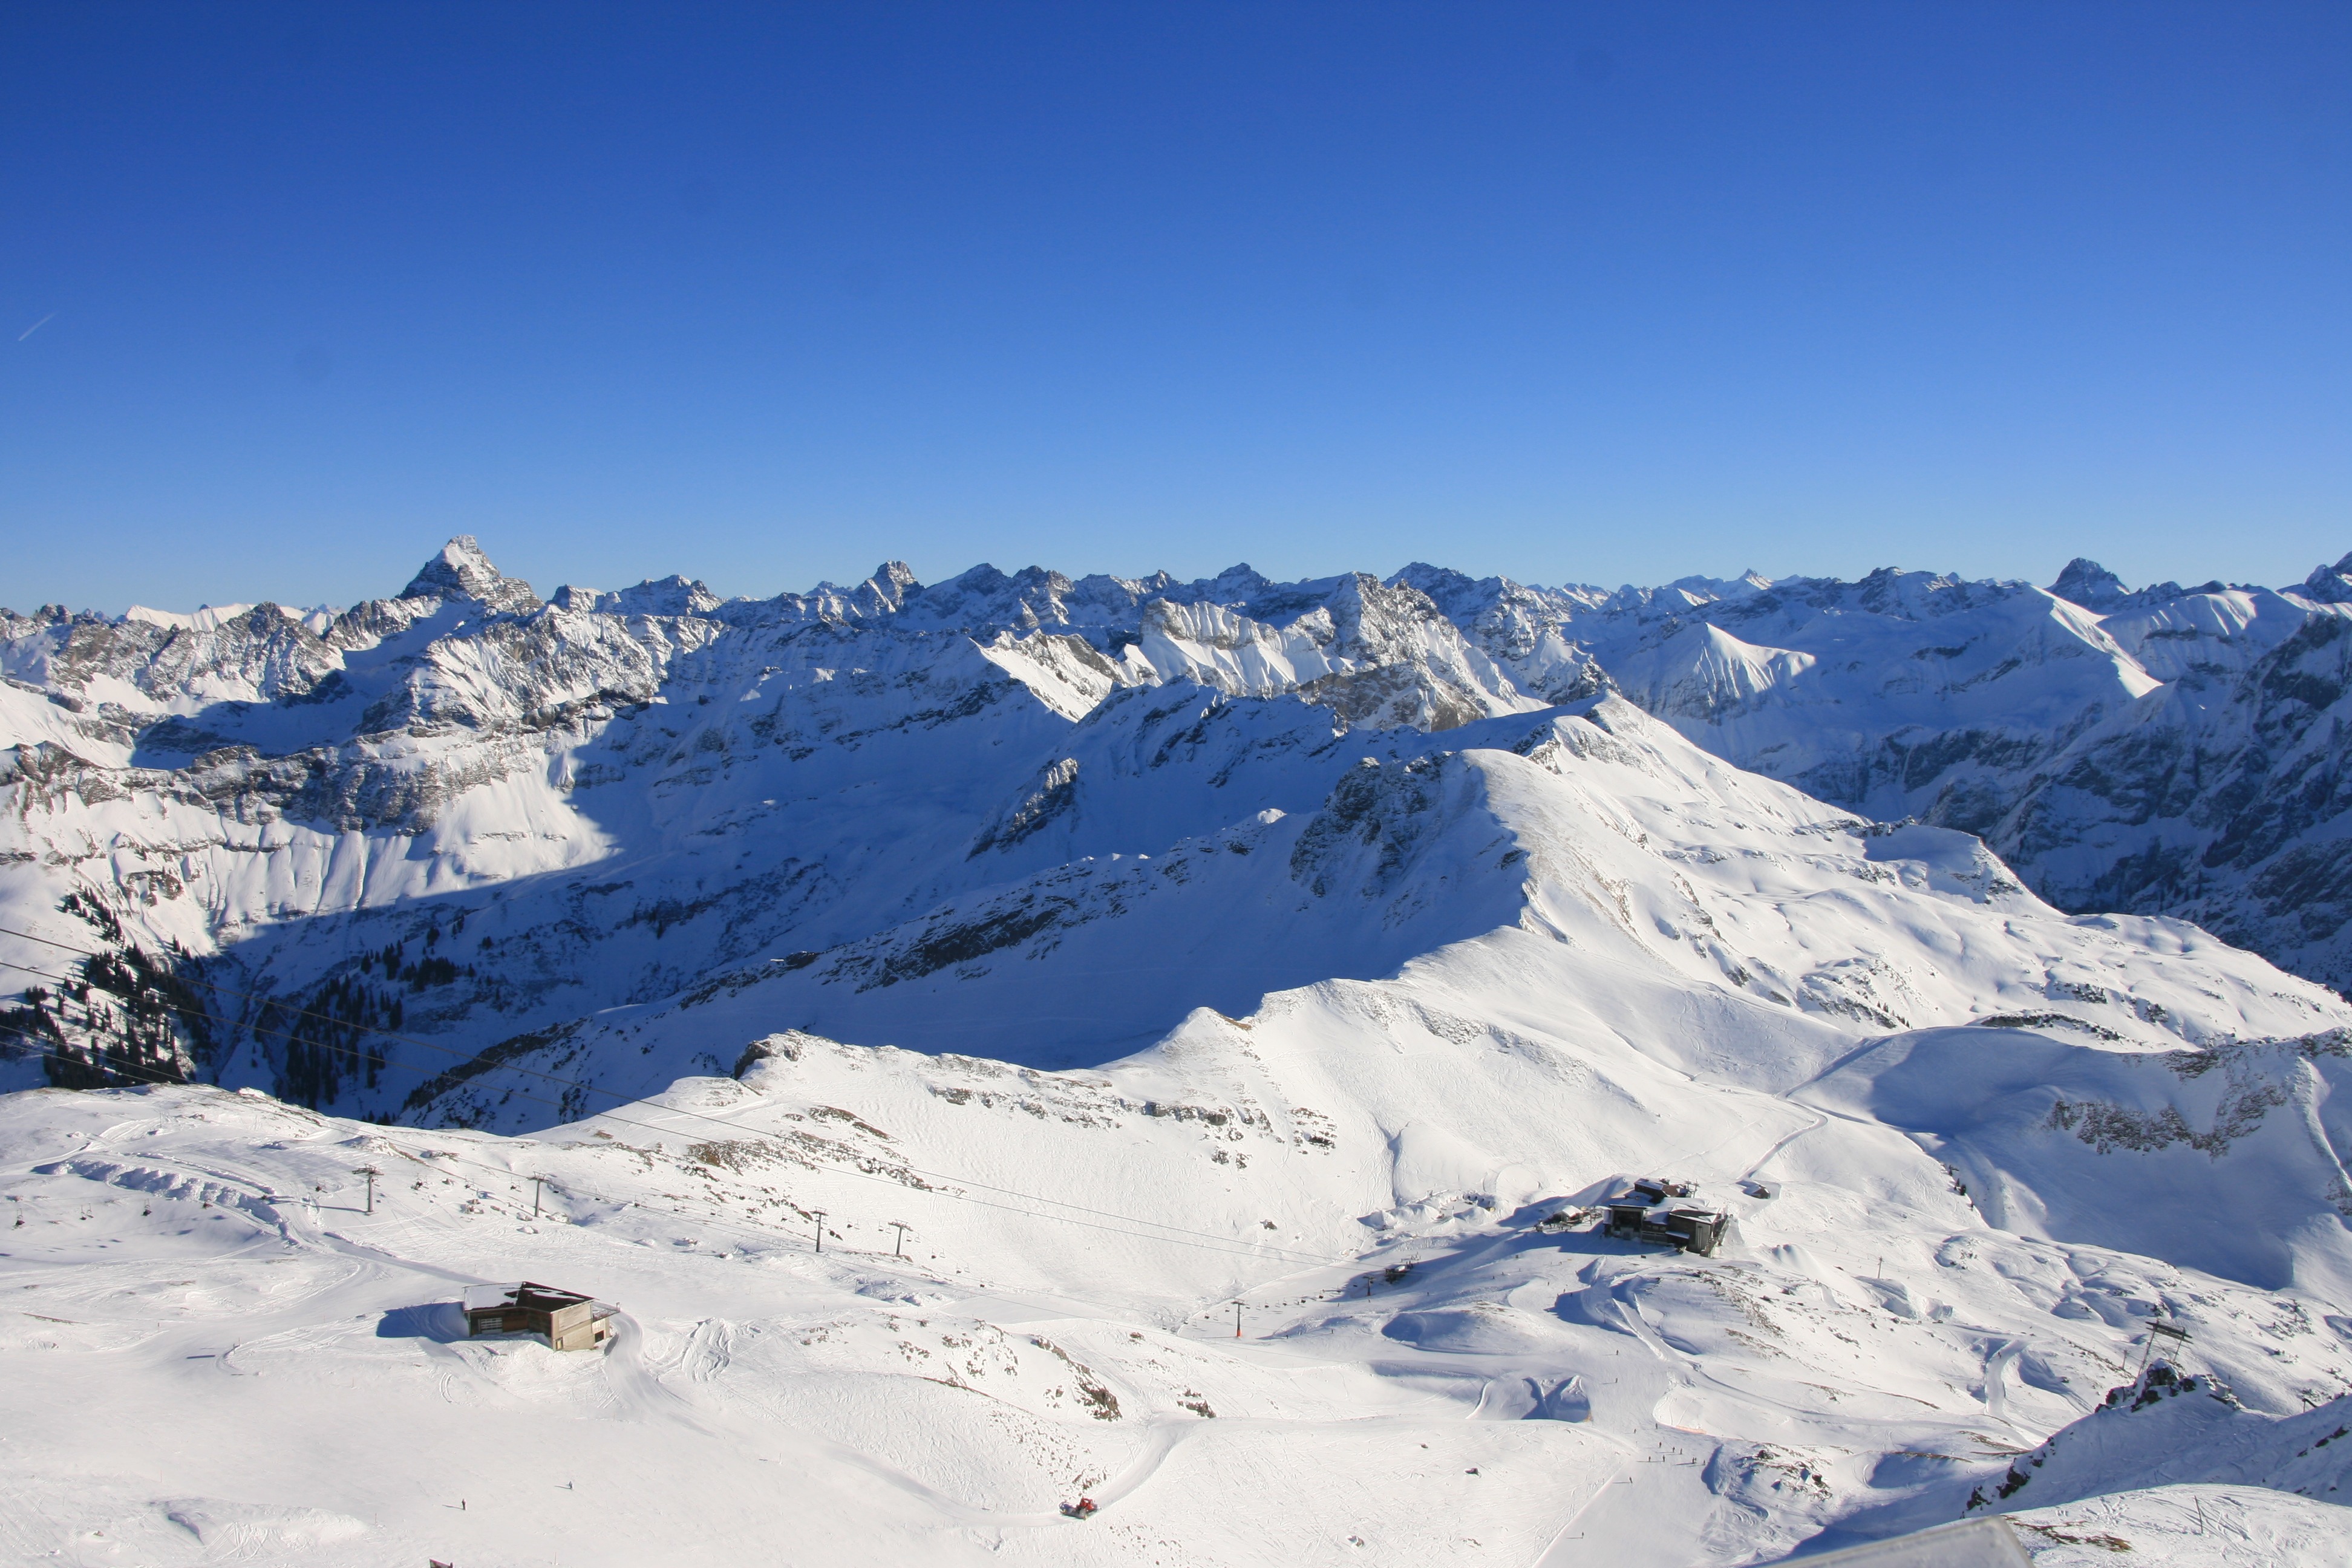
mountain, snow, winter, mountain range, weather, skiing, season, ridge, summit, winter sport, massif, resort, mountains, alps, ski, plateau, germany, cirque, piste, landform, ski touring, alpenblick, ski mountaineering, ski equipment, mountainous landforms, geological phenomenon